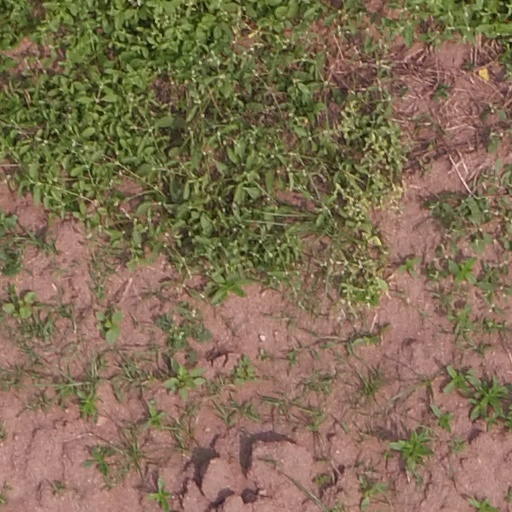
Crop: maize; corn